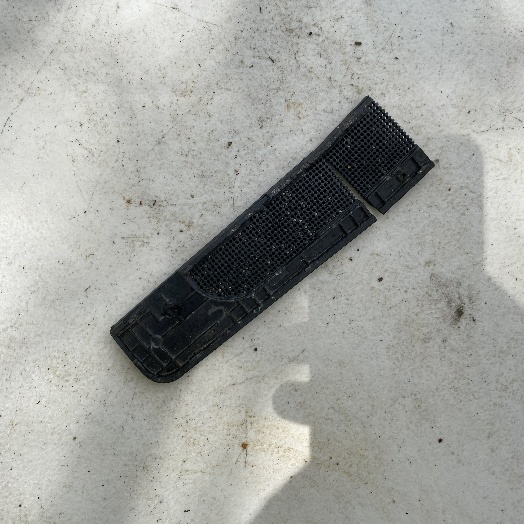
Label: Miscellaneous Trash